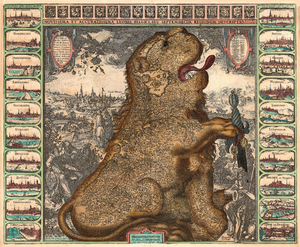
Leo Belgicus
Claes Jansz. Visscher, 1609.
Leo Belgicus, latin for den belgiske løve eller den hollandske løve, er et kort over Nederlandene, tegnet med form som en løve.